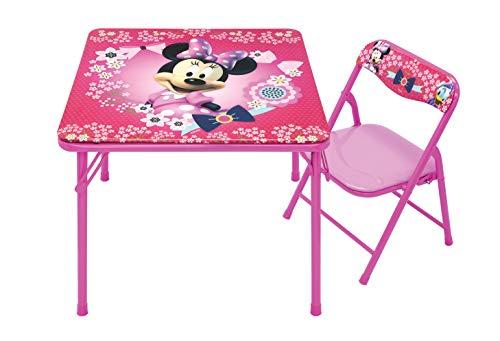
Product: Minnie Mouse Blossoms & Bows Jr. Activity Table Set with 1 Chair
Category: Home & Kitchen | Furniture | Kids' Furniture | Tables & Chairs | Tables
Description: Now your child can play with her favorite friend, with the new Disney's Minnie Mouse Blossoms and Bows Jr. Activity Table Set.
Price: $27.99
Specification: ProductDimensions:20x20x16.4inches|ItemWeight:9.95pounds|ShippingWeight:9.95pounds(Viewshippingratesandpolicies)|DomesticShipping:ItemcanbeshippedwithinU.S.|InternationalShipping:ThisitemcanbeshippedtoselectcountriesoutsideoftheU.S.LearnMore|ASIN:B075NXPNDK|Itemmodelnumber:95579|Manufacturerrecommendedage:24months-7years